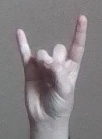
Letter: la